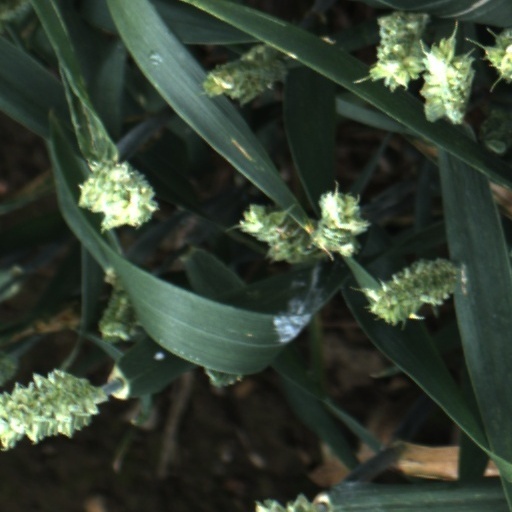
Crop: wheat